Detroit City FC

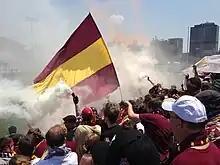
Detroit City FC supporters with the city's skyline behind them during a match at Cass Tech in 2013.

On November 13, 2021, it was announced that Detroit City would join the USL Championship for the 2022 season, becoming the third NISA team to join the league after Miami FC and Oakland Roots SC.